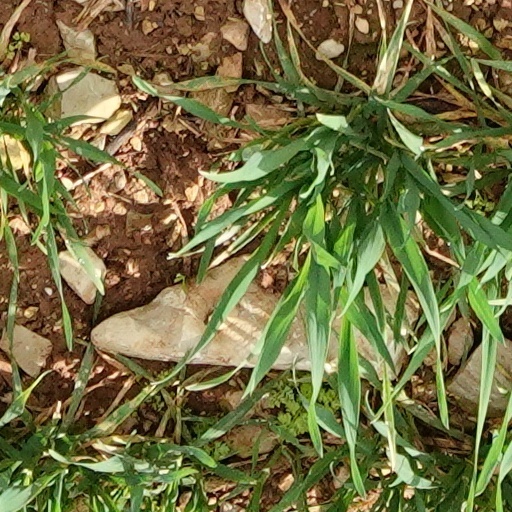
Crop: wheat